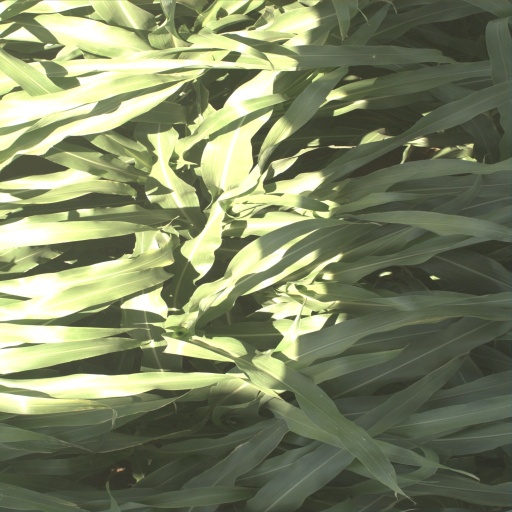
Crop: sorghum